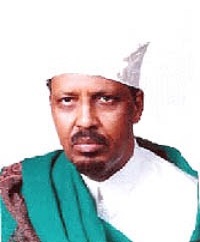
อูมาร์ อาร์เทห์ กาหลิบ

อูมาร์ อาร์เทห์ กาหลิบ หรือ โอเมอร์ คาร์เท คาหลิบ (, ) (พ.ศ. 2473 – 18 พฤศจิกายน พ.ศ. 2563) หรือเป็นที่รู้จักกันในนาม อาลี คาลิฟ กาลาอิร เป็นนักการเมืองชาวโซมาลี เขาดำรงตำแหน่งนายกรัฐมนตรีโซมาเลียตั้งแต่ 24 มกราคม พ.ศ. 2534 ถึง 1 พฤษภาคม พ.ศ. 2536 Somalia - "Worldstatesmen.com"
== ประวัติ ==
กาหลิบ เกิดในประเทศโซมาเลียเมื่อปีพ.ศ. 2473 เขาเป็นสมาชิกของเผ่าอิซาอัก และเป็นสมาชิกคองเกรสสหโซมาลี Somalia Gets New Interim President กาหลิบจบการศึกษาจากมหาวิทยาลัยบริสตอล
ตั้งแต่พ.ศ. 2512 – พ.ศ. 2520 กาหลิบดำรงตำแหน่งรัฐมนตรีว่าการกระทรวงต่างประเทศ ในฐานะที่เป็นรัฐมนตรีว่าการกระทรวงต่างประเทศ ในเดือนมกราคมเขาจึงได้รับเลือกให้ดำรงตำแหน่งประธานคณะมนตรีความมั่นคงแห่งสหประชาชาติ เมื่อวันที่ 24 มกราคม พ.ศ. 2534 เขาได้รับการแต่งตั้งจากประธานาธิบดีโซมาเลีย ไซอัด บาร์รี ให้เป็นนายกรัฐมนตรีคนสุดท้าย ภายใต้ระบอบการปกครอง World Statesmen
หลังจากที่ขับไล่บาร์รี ประธานาธิบดีคนต่อมา อาลี มาห์ดิ มูฮัมหมัด ได้แต่งตั้งกาหลิบเป็นนายกรัฐมนตรี และดำรงตำแหน่งเรื่อยมาจนถึงพฤษภาคม พ.ศ. 2536
อูมาร์ อาร์เทห์ กาหลิบเสียชีวิตที่เมืองฮาร์เกย์ซา โซมาลีแลนด์เมื่อวันที่ 18 พฤศจิกายน พ.ศ. 2563
== อ้างอิง ==
หมวดหมู่:นายกรัฐมนตรีโซมาเลีย
หมวดหมู่:รัฐมนตรีโซมาเลีย
หมวดหมู่:นักการเมืองโซมาเลีย
หมวดหมู่:นักการเมืองคองเกรสสหโซมาลี
หมวดหมู่:กลุ่มชาติพันธุ์ชาวโซมาเลีย
หมวดหมู่:มุสลิมชาวโซมาเลีย
หมวดหมู่:ประธานคณะมนตรีความมั่นคงแห่งสหประชาชาติ
หมวดหมู่:ศิษย์เก่าจากมหาวิทยาลัยบริสตอล